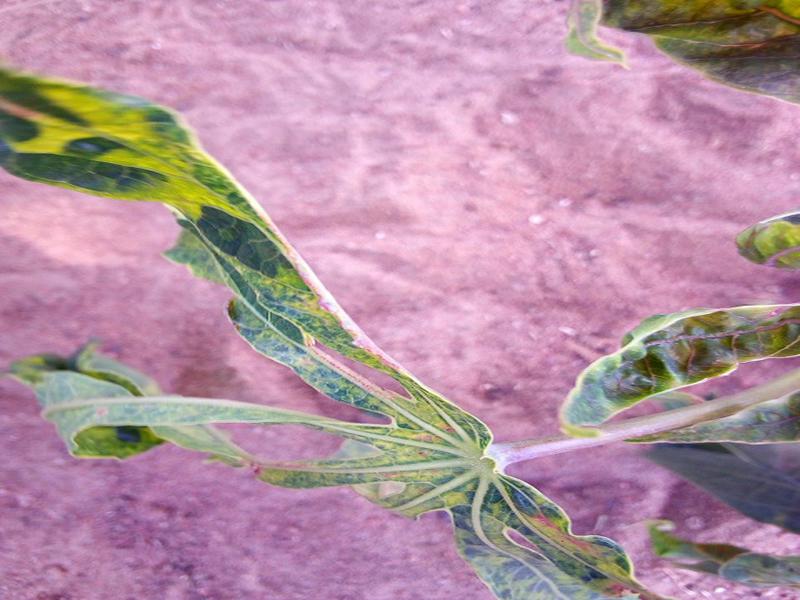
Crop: cassava
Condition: mosaic_disease